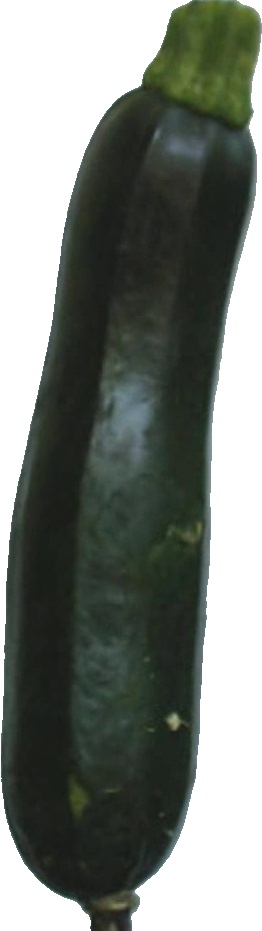
Label: zucchini_dark_1